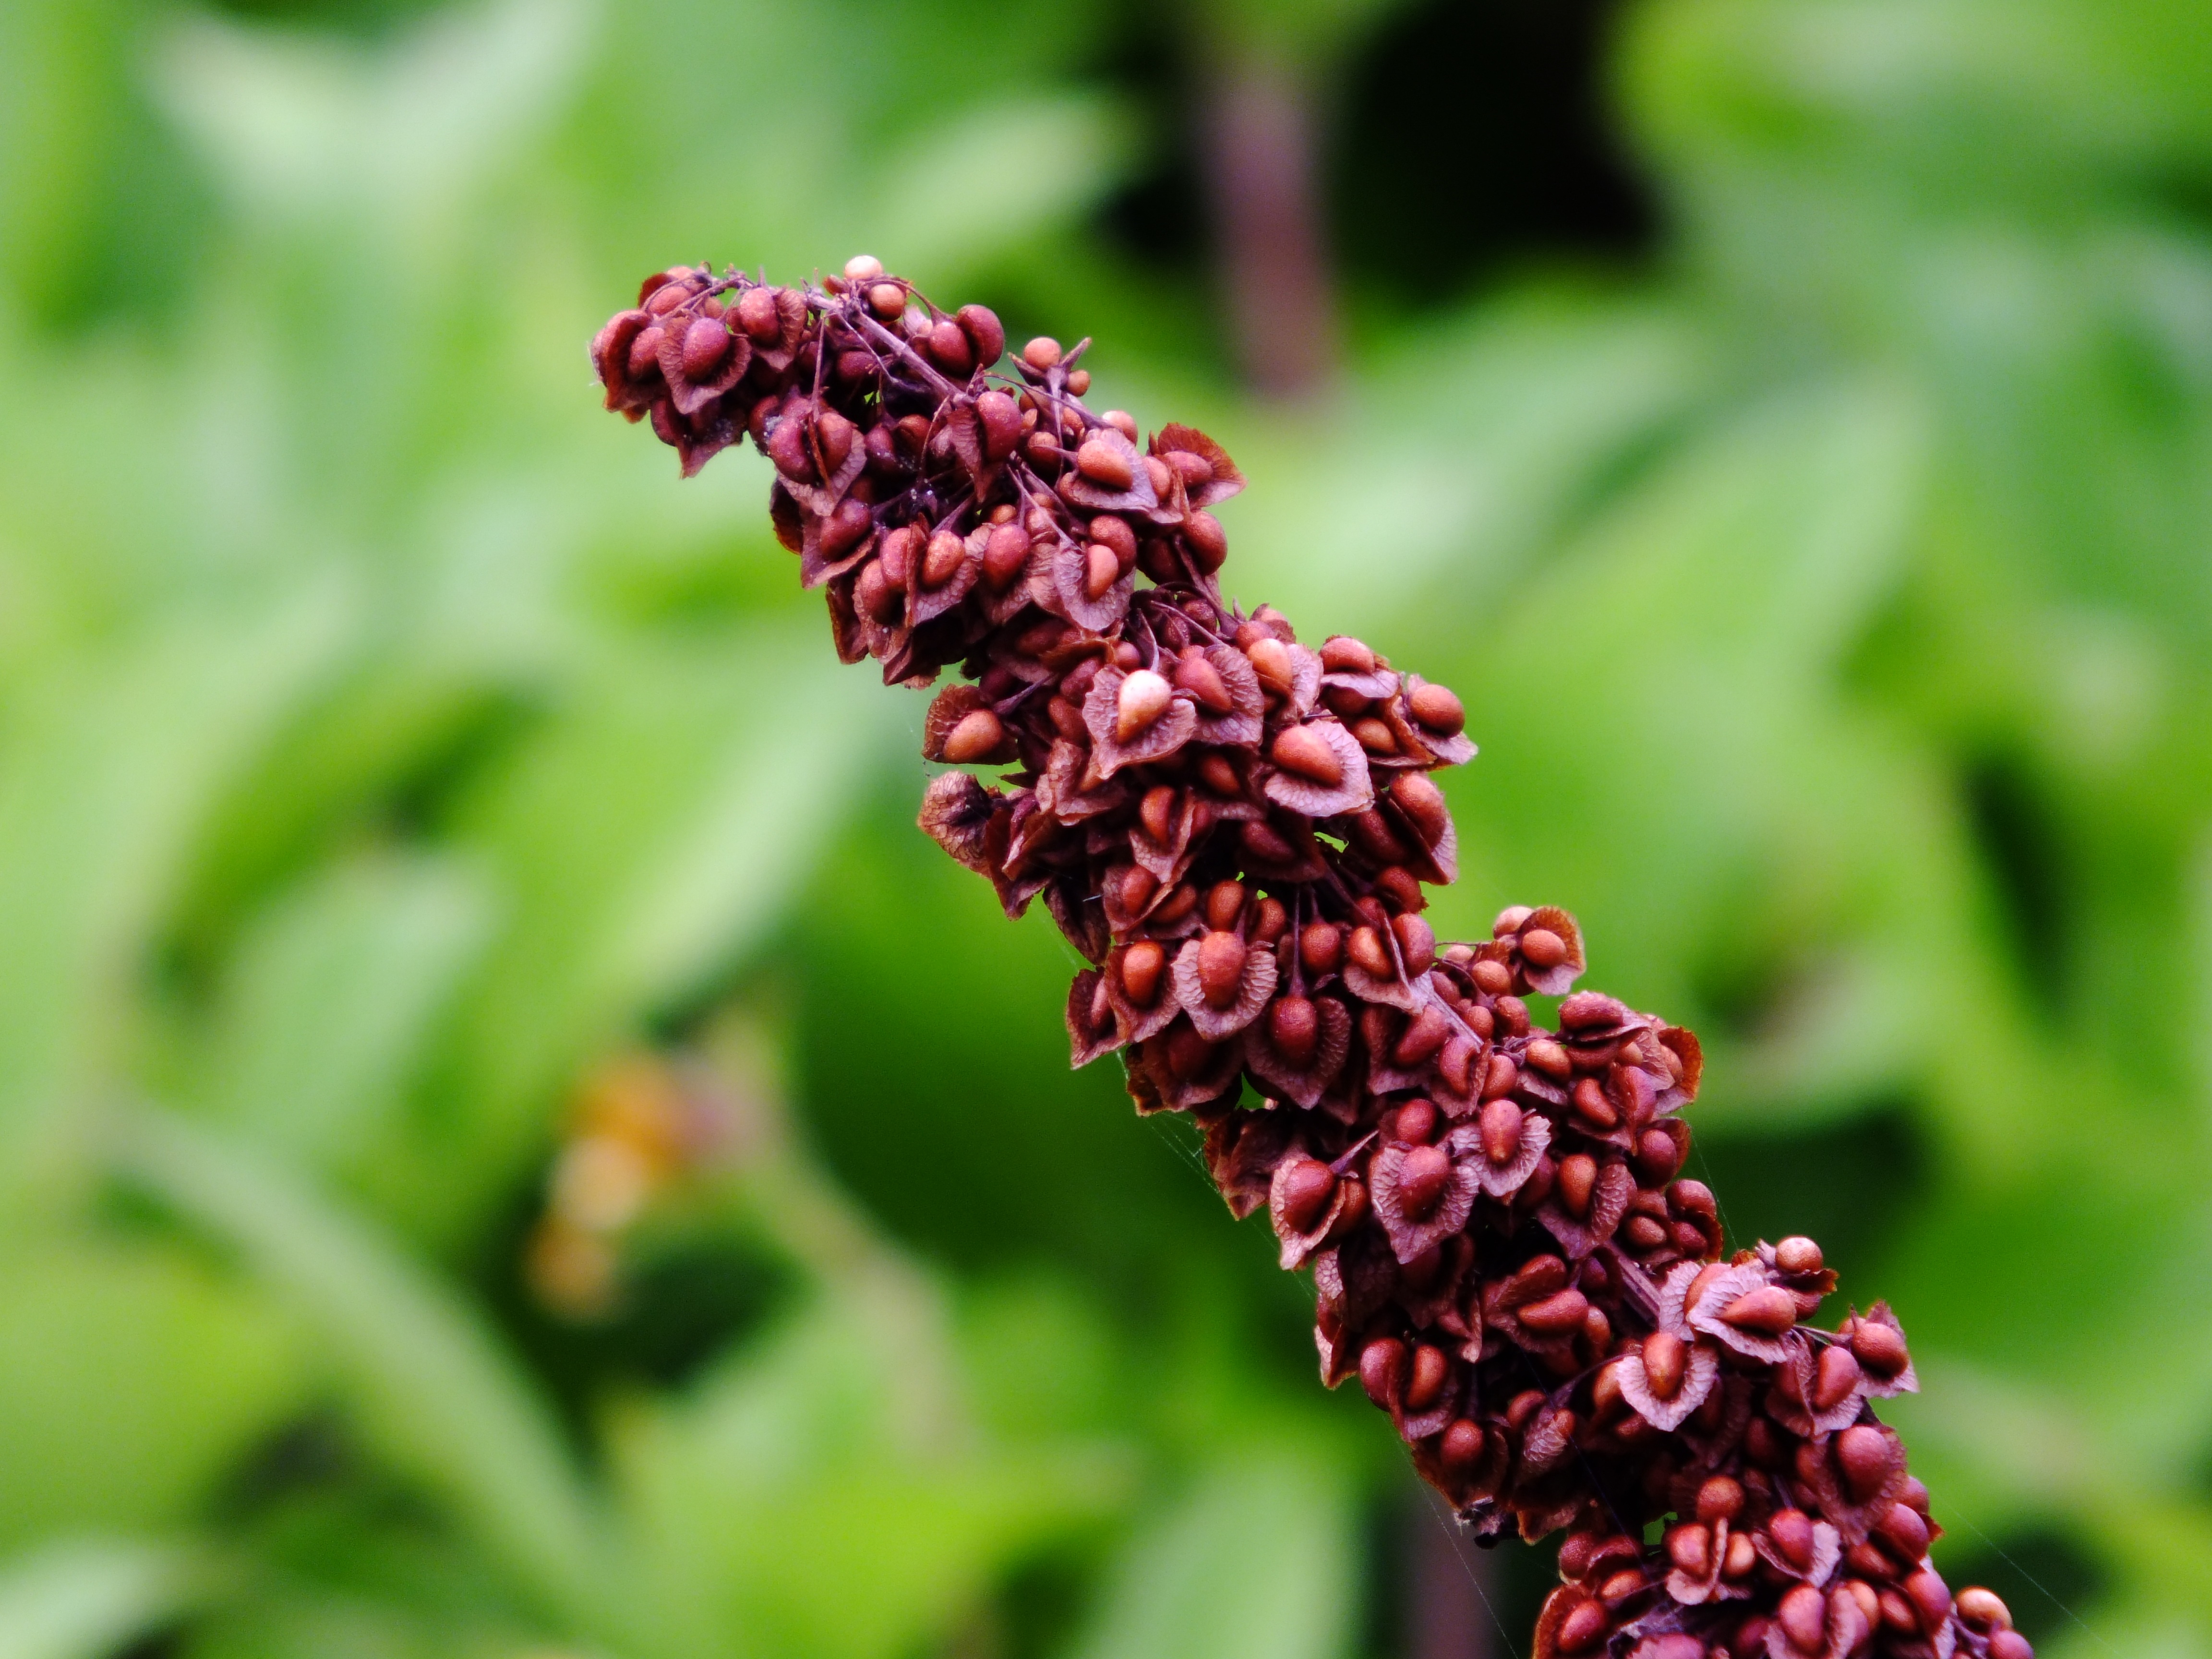
nature, blossom, plant, leaf, flower, food, red, produce, crop, natural, botany, flora, wildflower, flowers, shrub, beautiful, taiwan, macro photography, the scenery, flowering plant, land plant